Question: Where was this taken?
Tambaya: A ina aka ɗauka wannan?
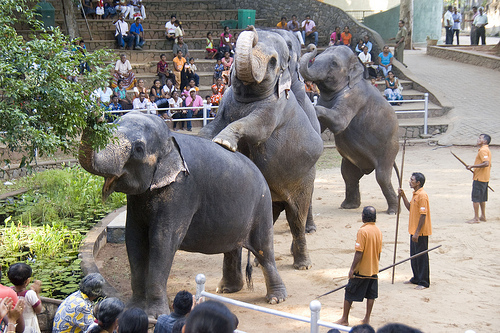
Answer: Zoo.
Amsa: Gidan dabbobi.